O Barqueiro

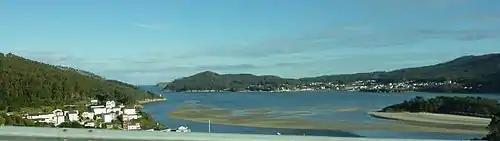
Ria of Barqueiro (river Sor Mañón)

Clam harvesting acquired importance after the 1950s, peaking between the 1970s and 90s. In 1975, there were 322 harvesters on land, and 110 on boats. The activity, traditionally complementary and belonging to family economics, had become a solid source of income. Production, however, began to fall in 1997, something which can be attributed to some public works around the port which changed the sea level and the way the tide worked. In 2007, there were only 15 clam harvesters in the village; in the 2020s, activity began to focus on the harvest of the pacific oyster, an invasive species.